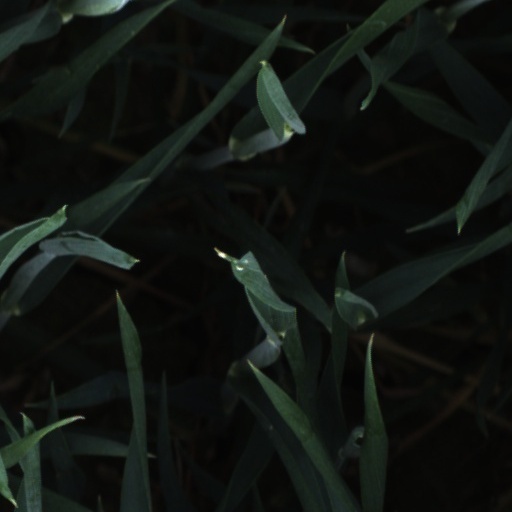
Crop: wheat